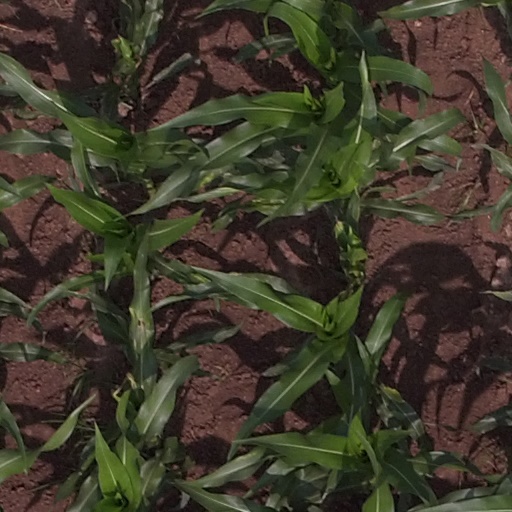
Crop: maize; corn